Tom Shebbeare

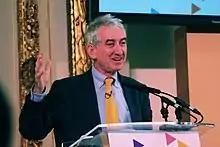
Sir Tom Shebbeare at a speaking event

Sir Tom Shebbeare, , (born 25 January 1952) is the current chairman of Spring Films and a former chair of Virgin Money Giving, Virgin StartUp and The Royal Parks Foundation. He is the former CEO of The Prince's Trust (1988- 2003) and Director of Charities to His Royal Highness Charles, Prince of Wales.